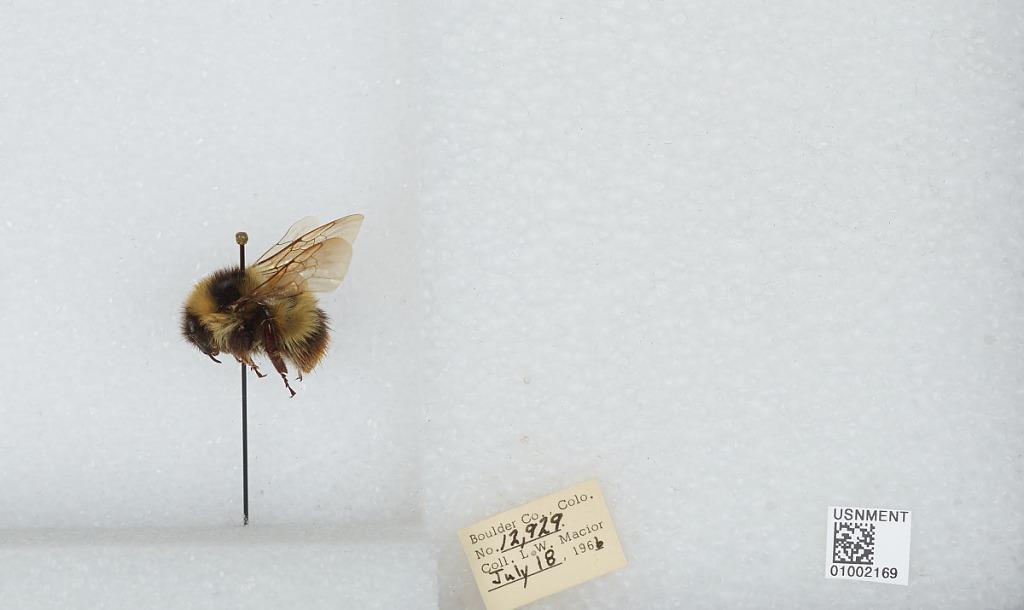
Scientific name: Bombus (Alpinobombus) balteatus Dahlbom
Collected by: L. Macior
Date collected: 1966-7-18
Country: United States
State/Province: Colorado
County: Boulder
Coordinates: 40.0275, -105.252